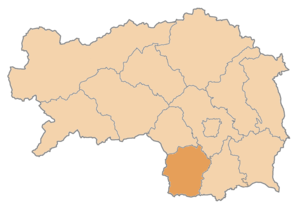
Le district de Deutschlandsberg est une subdivision territoriale du land de Styrie en Autriche.